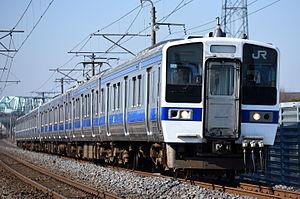
La ligne Jōban est une ligne ferroviaire de la compagnie JR East au Japon. La ligne commence officiellement de la gare de Nippori dans l'arrondissement de Taitō à Tokyo et suit la côte du Pacifique dans les préfectures de Chiba, Ibaraki et Fukushima avant de terminer à Iwanuma dans la préfecture de Miyagi.